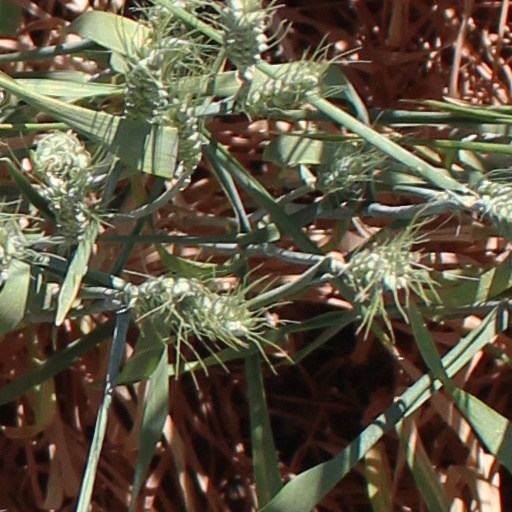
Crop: wheat